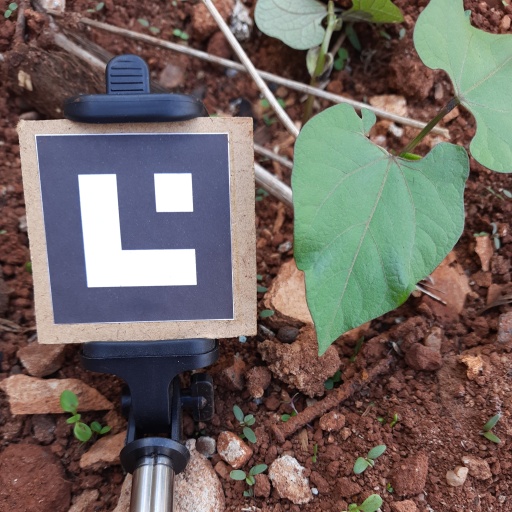
Observations: wavy surface, eating holes in the edge, under shade